Joachim Pissarro

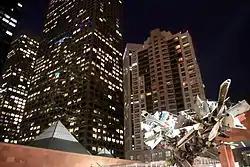
MOCA inspired Pissarro — here, downtown buildings and Mark Thompson's Airplane Parts sculpture

Pissarro is the great grandson of Camille Pissarro, a key painter in the Impressionist movement and the only artist to have his work shown at all eight Paris Impressionist exhibitions. Camille Pissarro was a mentor to artists such as Georges Seurat, Paul Cézanne, Vincent van Gogh, and Paul Gauguin.